Compagnie du chemin de fer de Caen à la mer

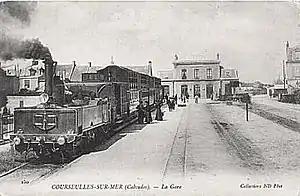
Gare de Courseulles.

The company makes a profit during the summer season, but most services stop during World War I, with only 3 return trips operating. After the Armistice, normal operation resumed and the company diversified its operations with a bus service to provide a corresponding bus to its trains.